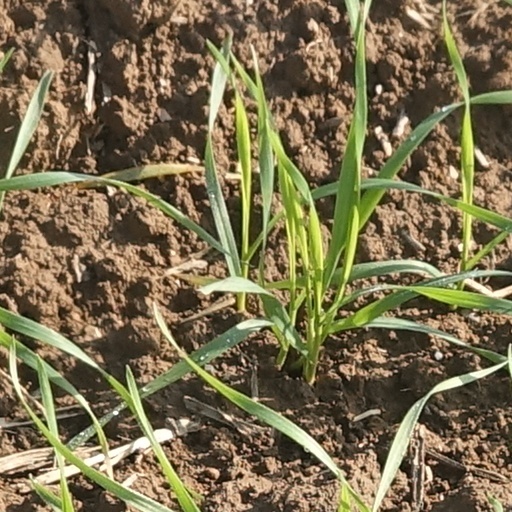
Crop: wheat